1964 split in the Communist Party of India

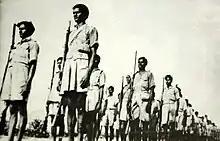
During the Telangana armed struggle (1946–1951), Andhra communists developed a 'Maoist' line of peasant warfare.

In 1964, a major split occurred in the Communist Party of India (CPI). The split was the culmination of decades of tensions and factional infighting. When India became independent in 1947, differences arose of how to adapt to the new situation. As relations between prime minister Jawaharlal Nehru's government and the Soviet Union improved, a faction that sought cooperation with the dominant Indian National Congress (INC) emerged within CPI. This tendency was led by S.A. Dange, whose role in the party hierarchy became increasingly controversial. When the Sino-Indian War broke out in 1962 Dange's opponents within CPI were jailed, but when they were released they sought to challenge his leadership. In 1964 the party was finally divided into two, with the left faction forming the Communist Party of India (Marxist). The split had a lot of regional variations. It also impacted other organizations, such as trade union and peasant movements. The split has been studied extensively by scholars, who have sought to analyze the various domestic and international factors involved.